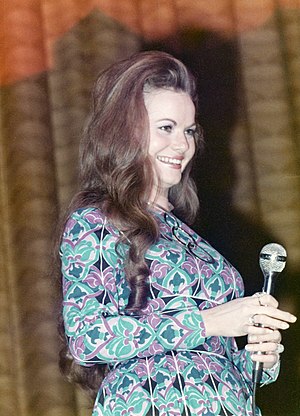
Jeannie C. Riley
Jeannie C. Riley er en Amerikansk country musik og gospel sangerinde.